Ahenema

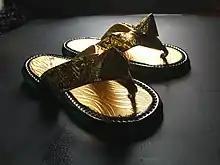
Ahenema slippers

Ahenema is a traditional, royal slipper worn by the Kings, Quees and children of the Akan, Ga, and Ewe ethnic groups in Ghana. This traditional slipper came to be worn by anyone to events such as festivals, funerals, wedding ceremonies and church.